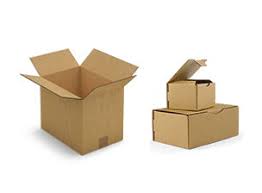
Label: cardboard